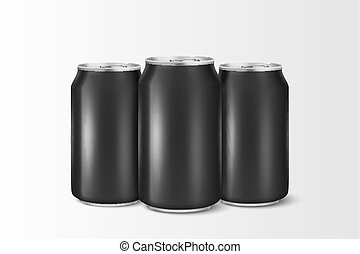
Label: metal